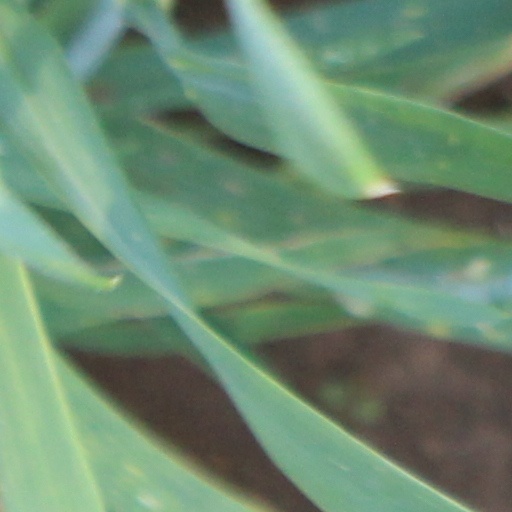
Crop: wheat